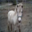
Label: horse